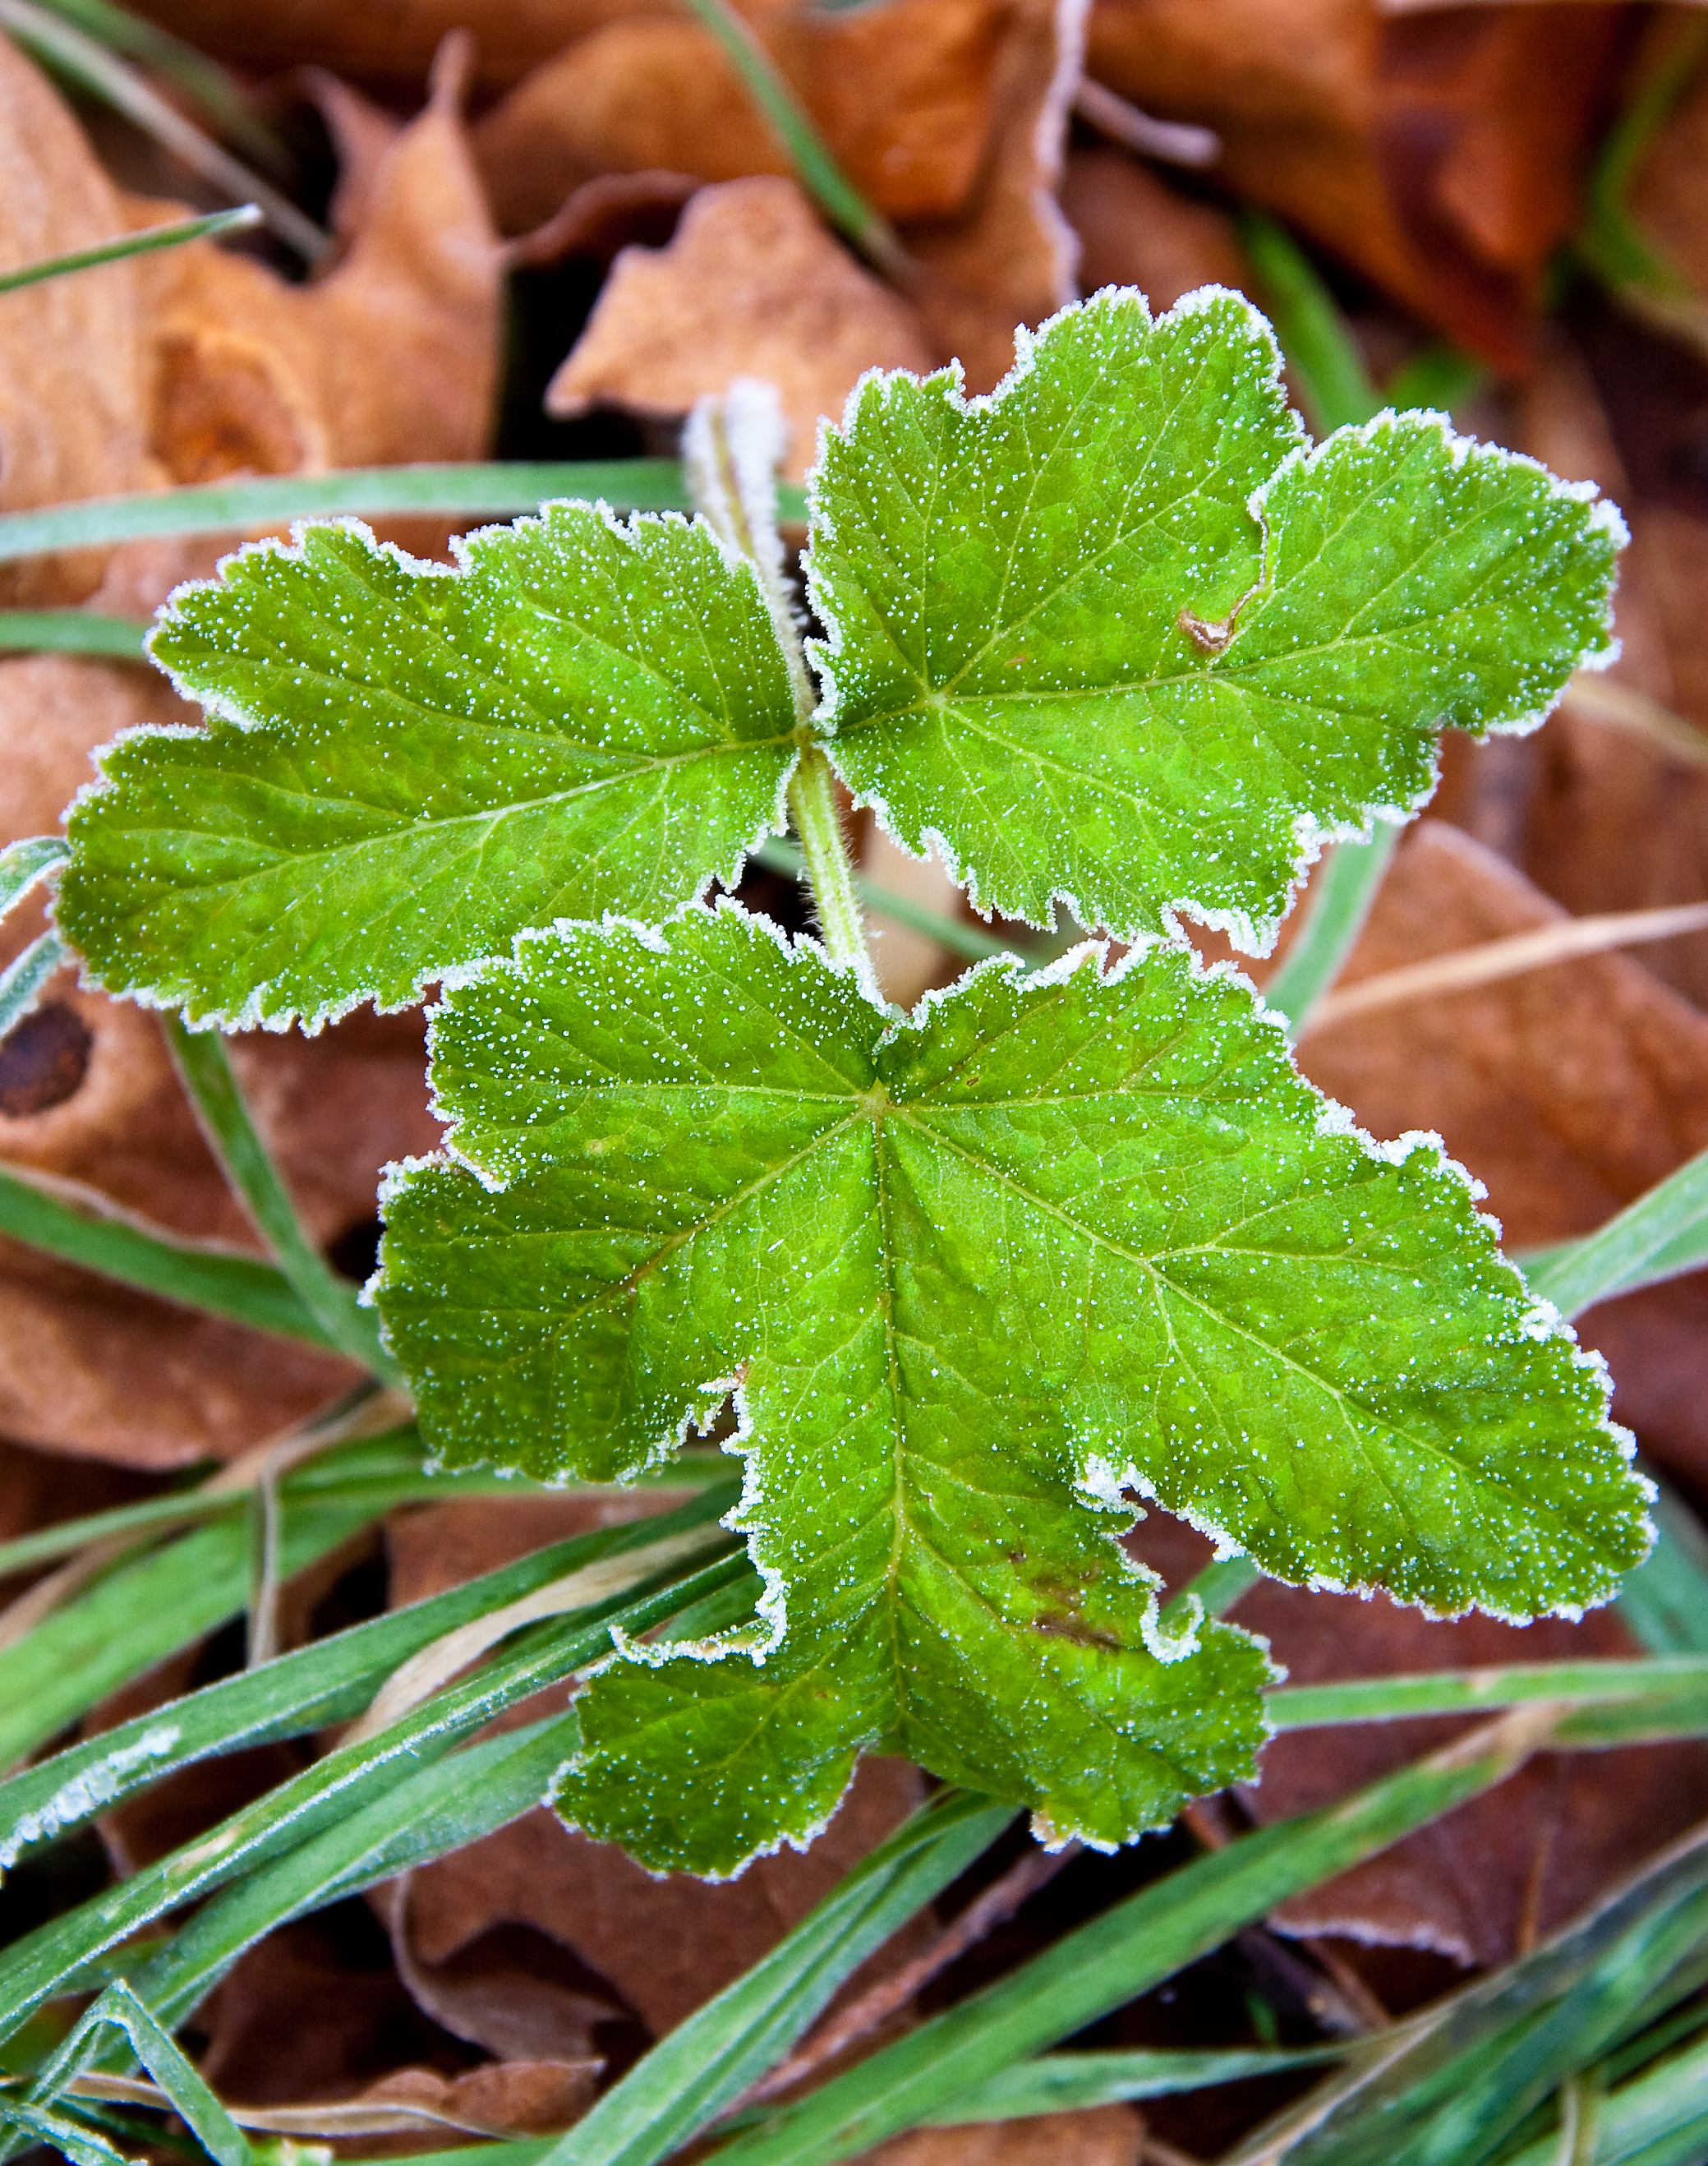
tree, nature, winter, plant, leaf, flower, frost, ice, green, herb, produce, botany, closeup, flora, leaves, shrub, flowering plant, annual plant, woody plant, land plant